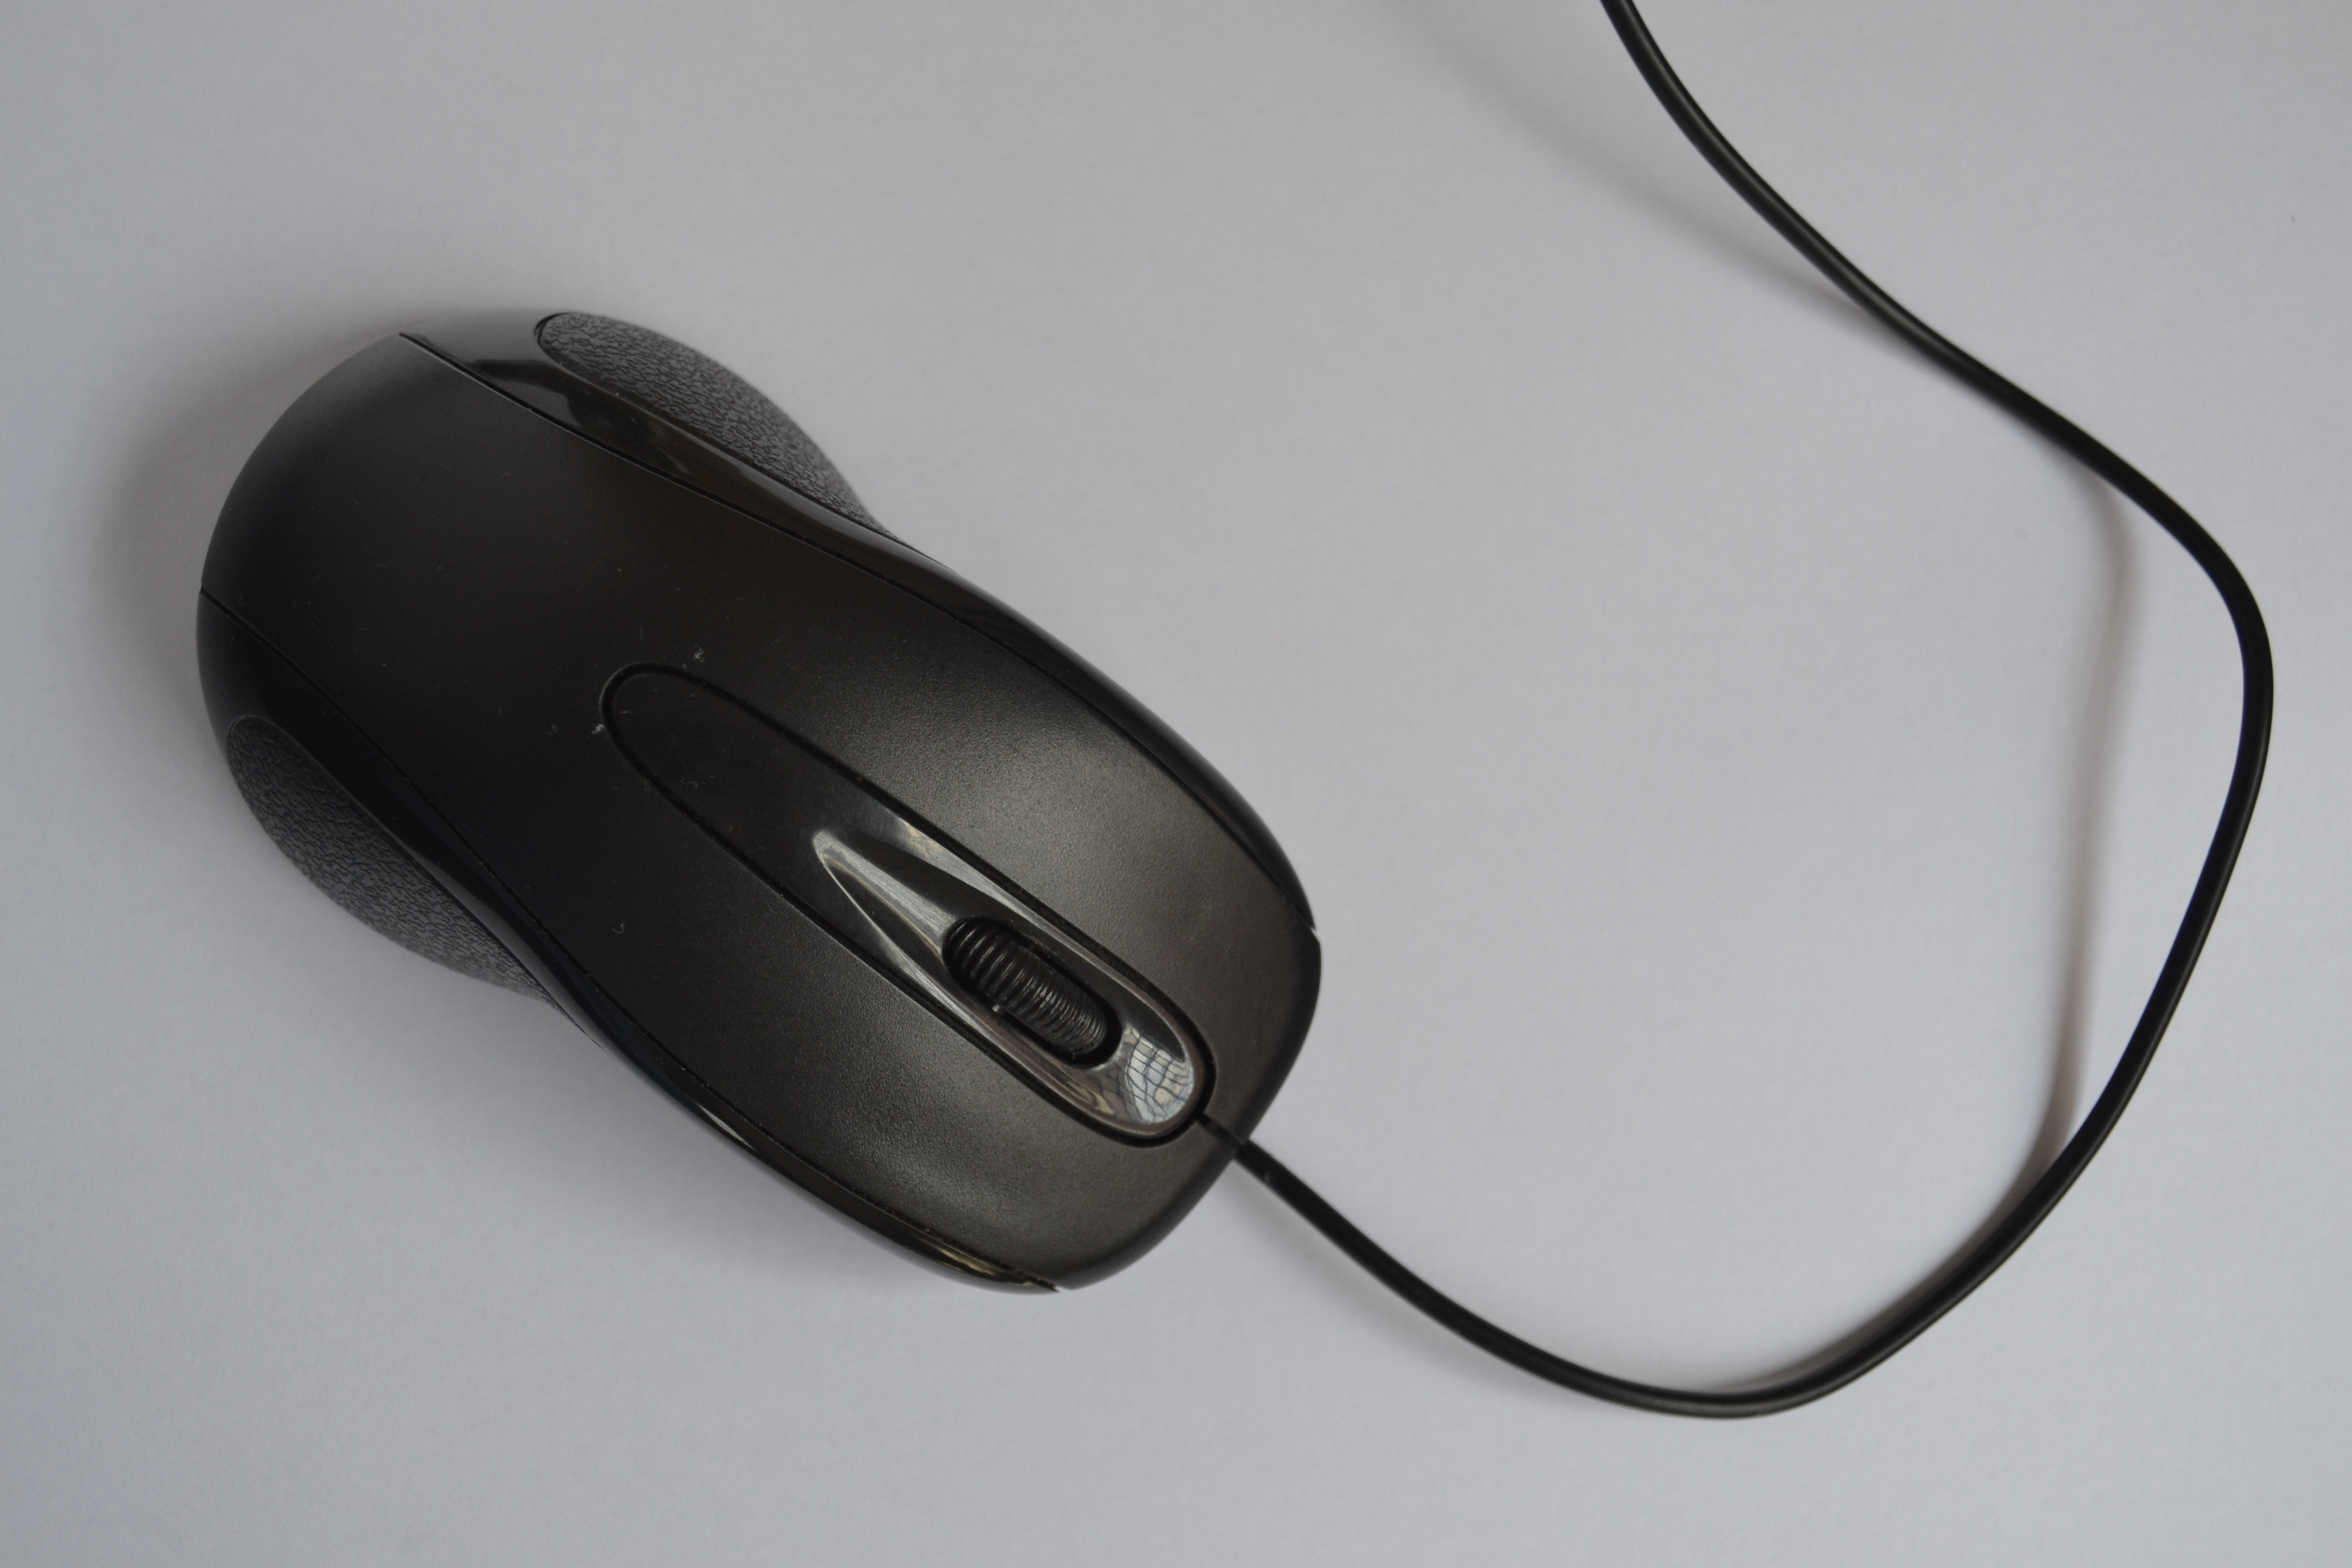
computer, technology, mouse, device, font, pc, multimedia, click, electronic device, computer component